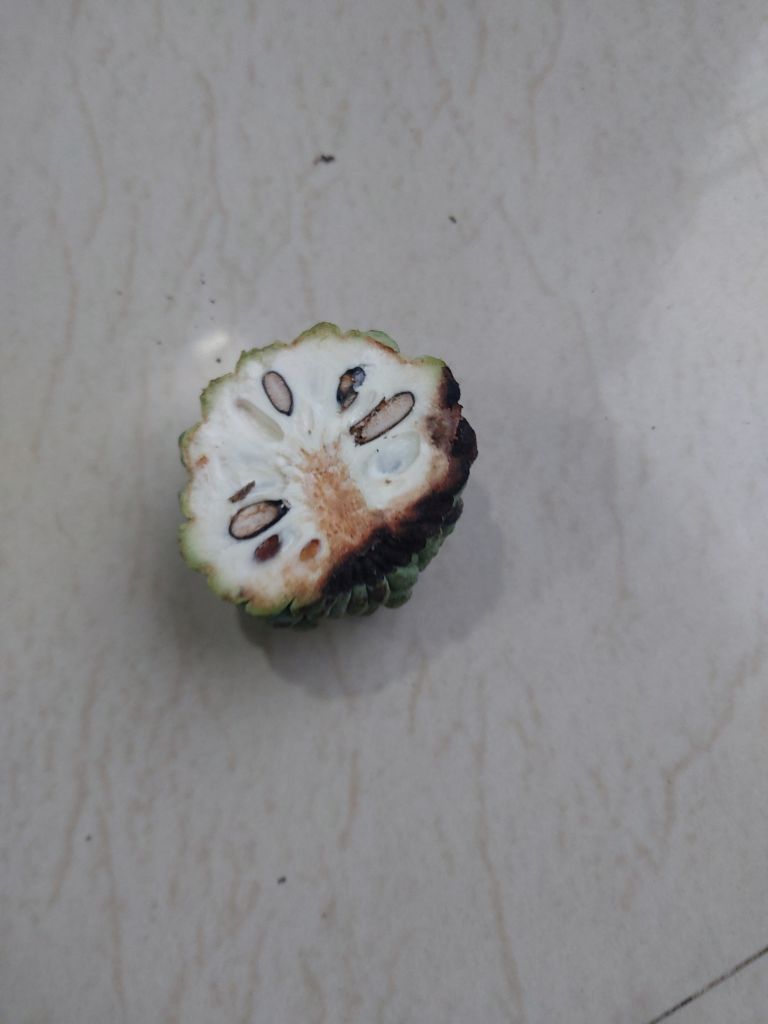
Disease label: Diplodia Rot